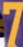
Number: 7